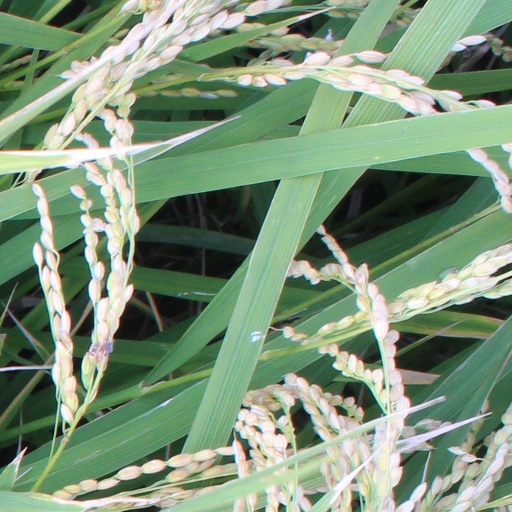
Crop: rice